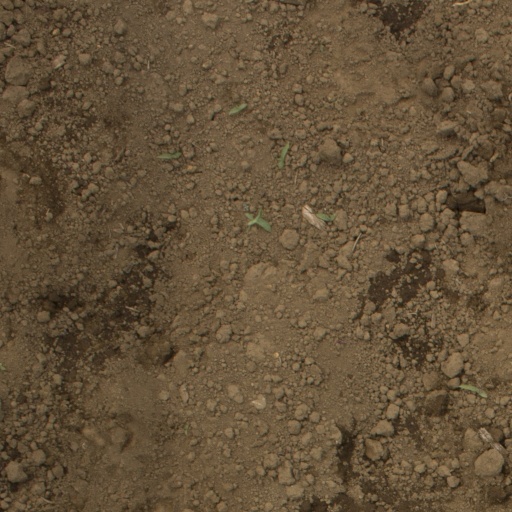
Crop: Jerusalem artichoke